Hōgon-ji

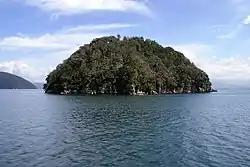
Figure 1 Chikubu Island

As Benzaiten supposedly had lived on the island since it had formed, the story goes that one day Amaterasu OmiKami, the goddess who is said to have built Japan, appeared to the reigning Emperor Shōmu and told him to build structures in order to worship Benzaiten. Thus in 724, the temple complex that includes the Hogon-ji Temple and the nearby Tsukubusuma Hall was originally built. The temple ranks with the Enoshima Shrine in the Kanto Region, and the Itsukushima Shrine in the Chugoku Region as the three great Japanese shrines dedicated to the goddess Benzaiten. The area of Lake Biwa and the surrounding mountains are mentioned many times in the famous story of "The Tale of Genji".